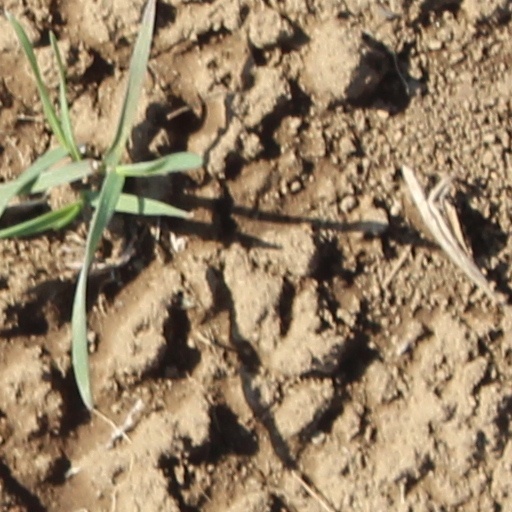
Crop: wheat